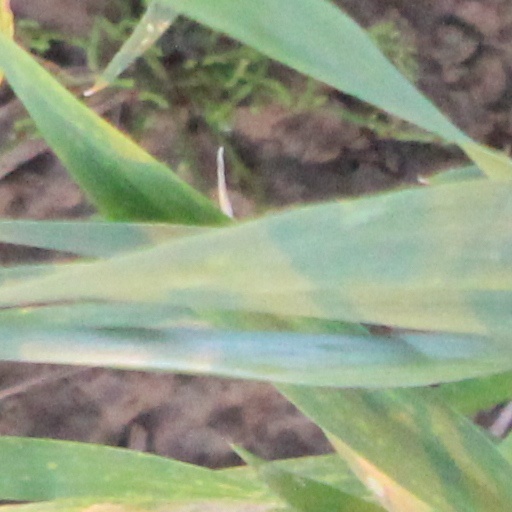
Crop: wheat